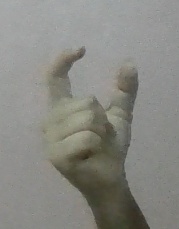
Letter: nun